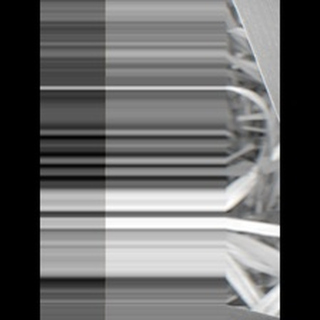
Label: sugarcane_mosaic